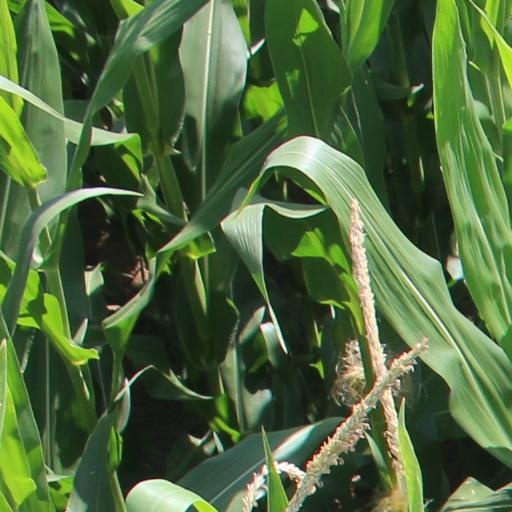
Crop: maize; corn